Brebu Nou

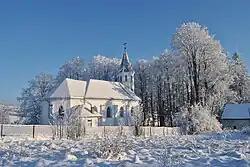
Rear view of the Catholic church of Brebu Nou in the winter of 2010

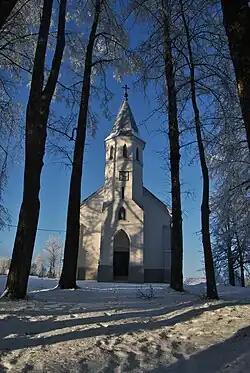
Front view of the Catholic church of Brebu Nou in the winter of 2010

Brebu Nou is a commune in Caraș-Severin County, western Romania, with a population of 86 people. It is composed of two villages, Brebu Nou and Gărâna ("Wolfsberg"; "Szörényordas"; until 1924, "Volfsberg" in Romanian).